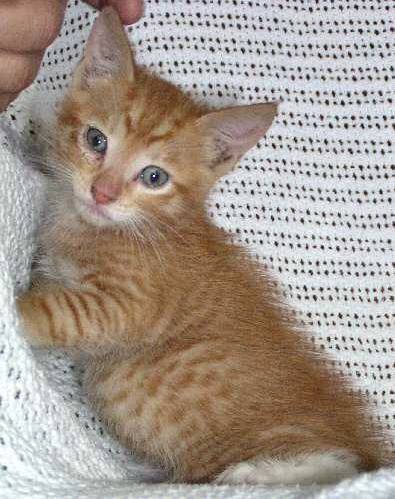
Label: cat